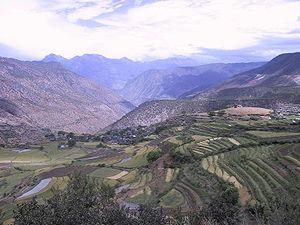
L'agriculture en Chine est un secteur économique important de la Chine, elle emploierait plus de 300 millions d'agriculteurs. La Chine occupe le premier rang de la production agricole, notamment de céréales, produisant essentiellement du riz, du blé, des pommes de terre, du sorgho, de l'arachide, du thé, du millet, de l'orge, du coton, des oléagineux, du porc et du poisson. Selon les estimations de l'Organisation de coopération et de développement économiques, le secteur agricole représente encore aujourd'hui 15 % du produit intérieur brut de la Chine et assure 40 % de l'ensemble des emplois. Une part qui s'élevait à 71 % à la fin des années 1970.
La géographie de la Chine est à la fois marquée par des contraintes naturelles, une histoire ancienne, un système politique particulier et une récente ouverture sur le monde. La Chine est le troisième pays le plus vaste du monde. Avec plus de 5 000 km d’une frontière à l’autre, la Chine présente des paysages très variés. La moitié orientale du pays est composée de plaines fertiles, de montagnes, de déserts et de steppes. La moitié occidentale est occupée par des dépressions, des plateaux vallonnés et des massifs.
La Chine est le deuxième pays du monde par son produit intérieur brut nominal, derrière les États-Unis. En 2014, elle est devenue, selon les dernières estimations de la Banque Mondiale, le premier pays au monde pour le PIB à parité de pouvoir d'achat, passant devant les États-Unis. En 2017, le produit intérieur brut en PPA chinois s'est élevé à environ 23 120 milliards de US$ contre 19 360 milliards de US$ approximativement pour les États-Unis, ce qui confirme bien le dépassement chinois à long terme.